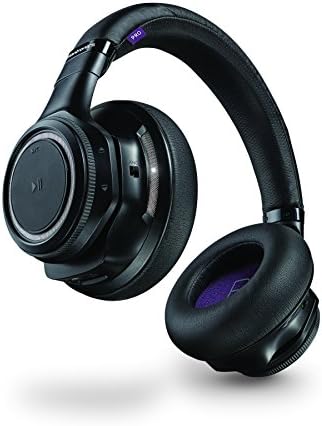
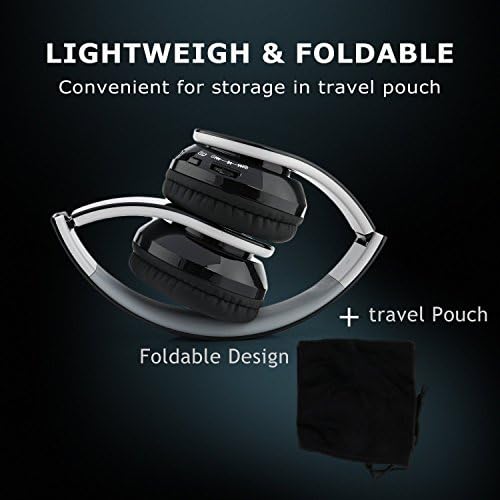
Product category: headphones
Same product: no